Hungary–Ukraine relations

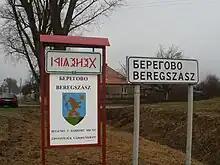
A welcome sign at Berehove's city limits in Ukrainian, Hungarian, and Old Hungarian script

Because of the Hungarian minority there, the vast majority of Hungary and Ukraine's city links involve towns and villages in Zakarpattia Oblast; specifically, many twinned Ukrainian towns are on or near the border with Hungary and have Hungarian-majority populations. Conversely, multiple agreements between the two nation's municipalities involve towns and villages in Hungary's Szabolcs-Szatmár-Bereg County, which is home to a significant part of the Ukrainian minority in Hungary.